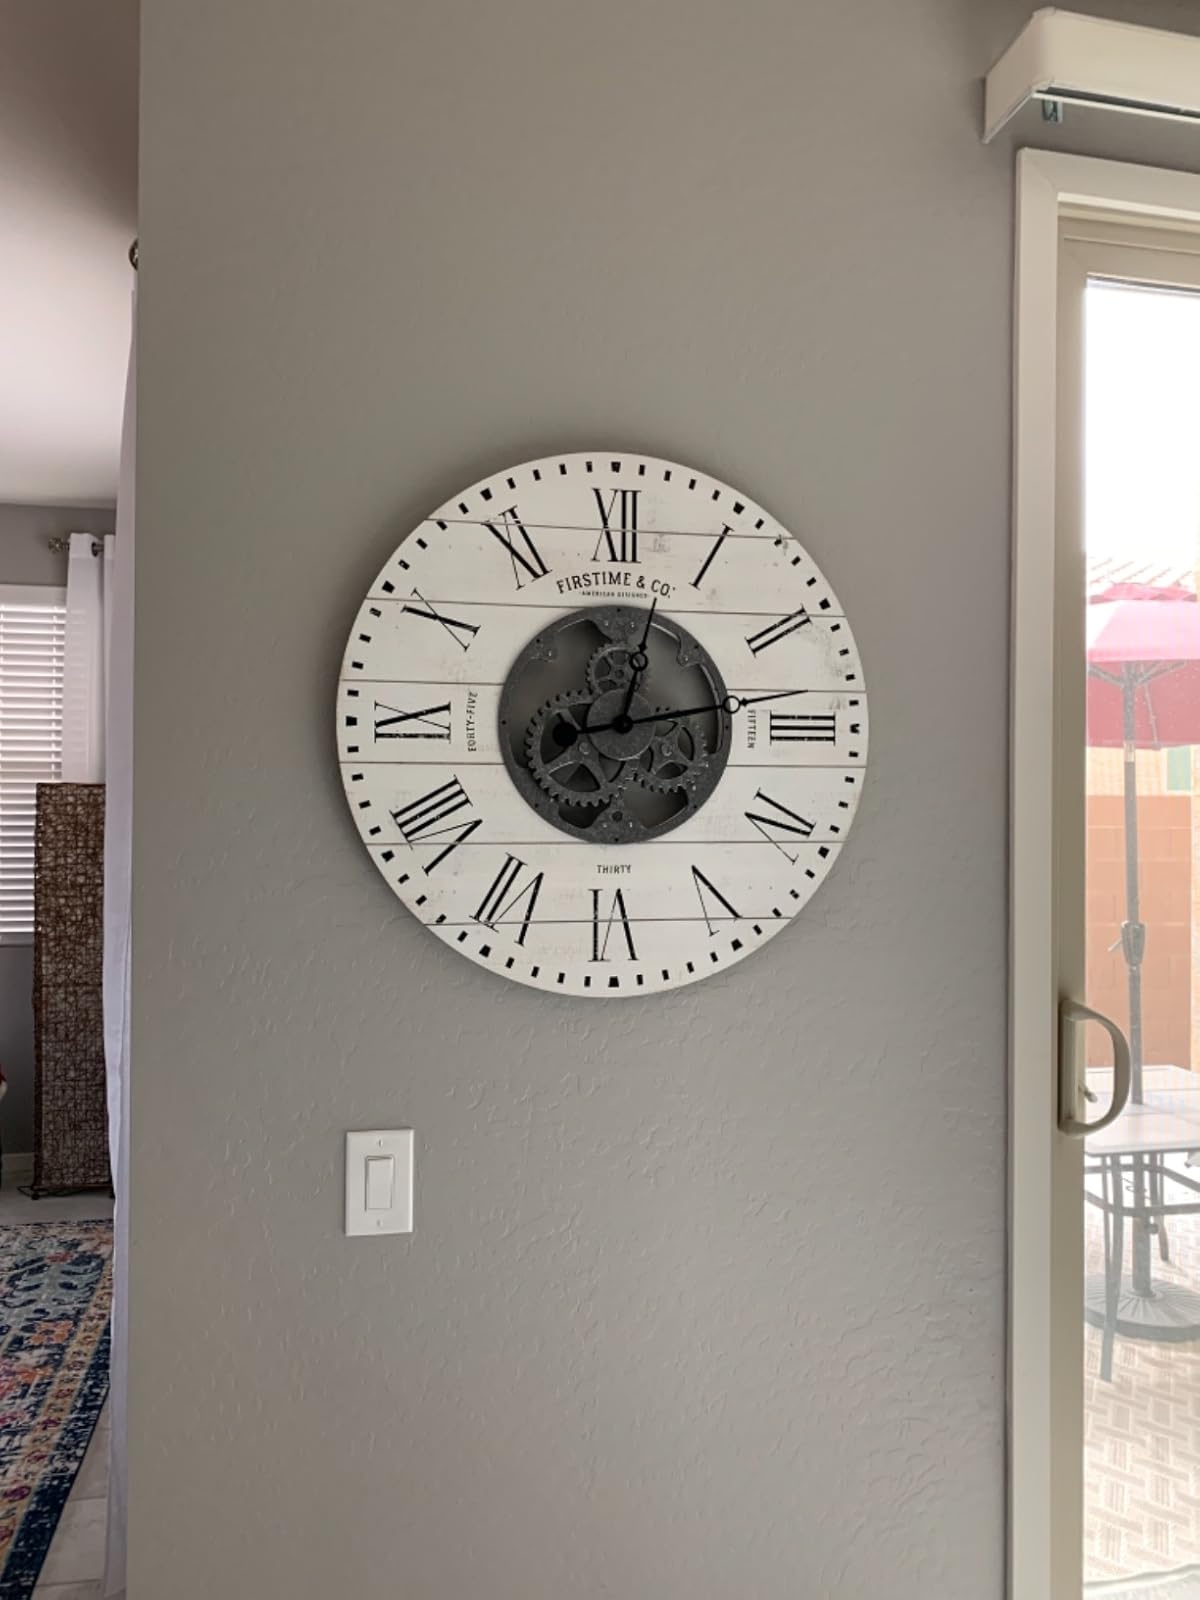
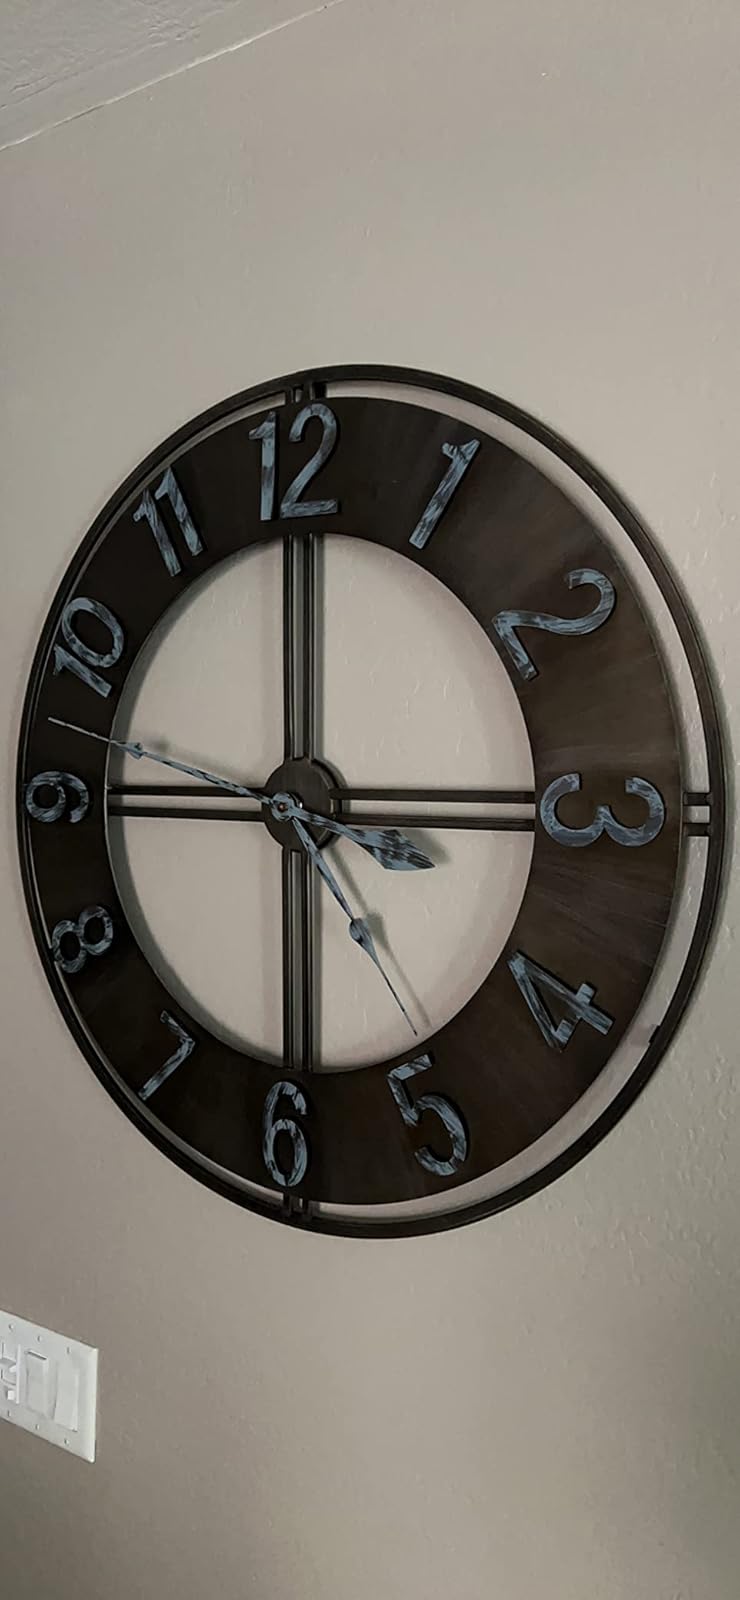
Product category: clock
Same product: no